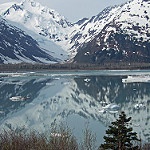
Scene: Outdoor